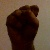
The image shows a hand gesture representing the letter 'S' in Indian Sign Language.